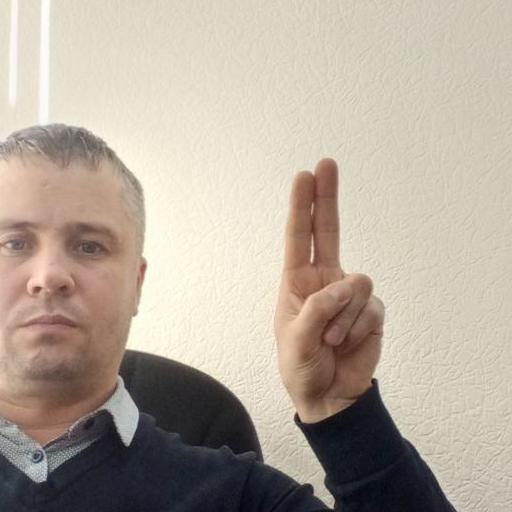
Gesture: two_up